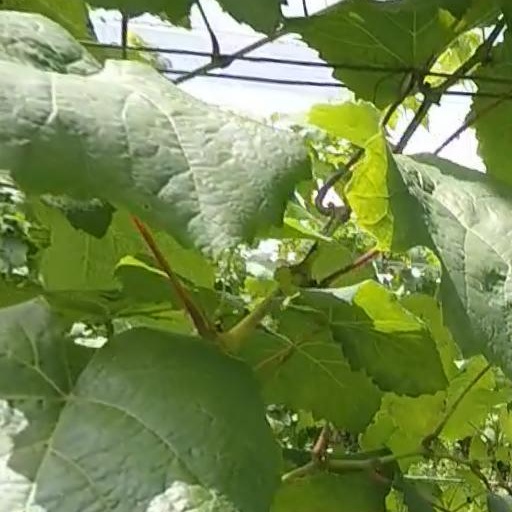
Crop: grape